Conrad von Soest

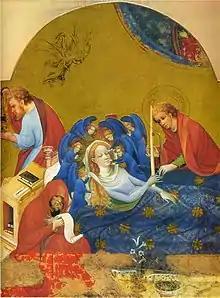
Marienaltar in the Marienkirche, Dortmund.

As the name 'Conrad von Soest' does not appear in the list of new citizens and as his marriage contract was written in the form reserved for Dortmund citizens, he was clearly born to a Dortmund family.